Grand Teton National Park

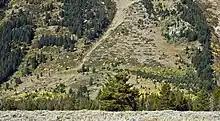
The Teton Fault near the base of Rockchuck Peak creates a nearly horizontal line above the trees in the foreground.

Jackson Hole is a by wide graben valley with an average elevation of , its lowest point is near the southern park boundary at . The valley sits east of the Teton Range and is vertically displaced downward , making the Teton Fault and its parallel twin on the east side of the valley normal faults with the Jackson Hole block being the hanging wall and the Teton Mountain block being the footwall. Grand Teton National Park contains the major part of both blocks. Erosion of the range provided sediment in the valley so the topographic relief is only . Jackson Hole is comparatively flat, with only a modest increase in altitude south to north; however, a few isolated buttes such as Blacktail Butte and hills including Signal Mountain dot the valley floor. In addition to a few outcroppings, the Snake River has eroded terraces into Jackson Hole. Southeast of Jackson Lake, glacial depressions known as kettles are numerous. The kettles were formed when ice situated under gravel outwash from ice sheets melted as the glaciers retreated.